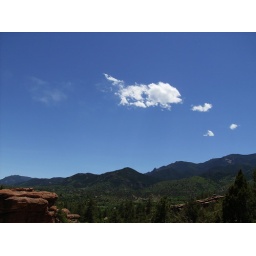
The beautiful blue sky and single cloud over Colorado Springs